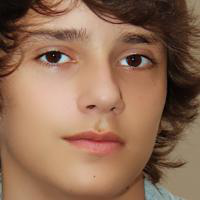
Age group: age 11-20